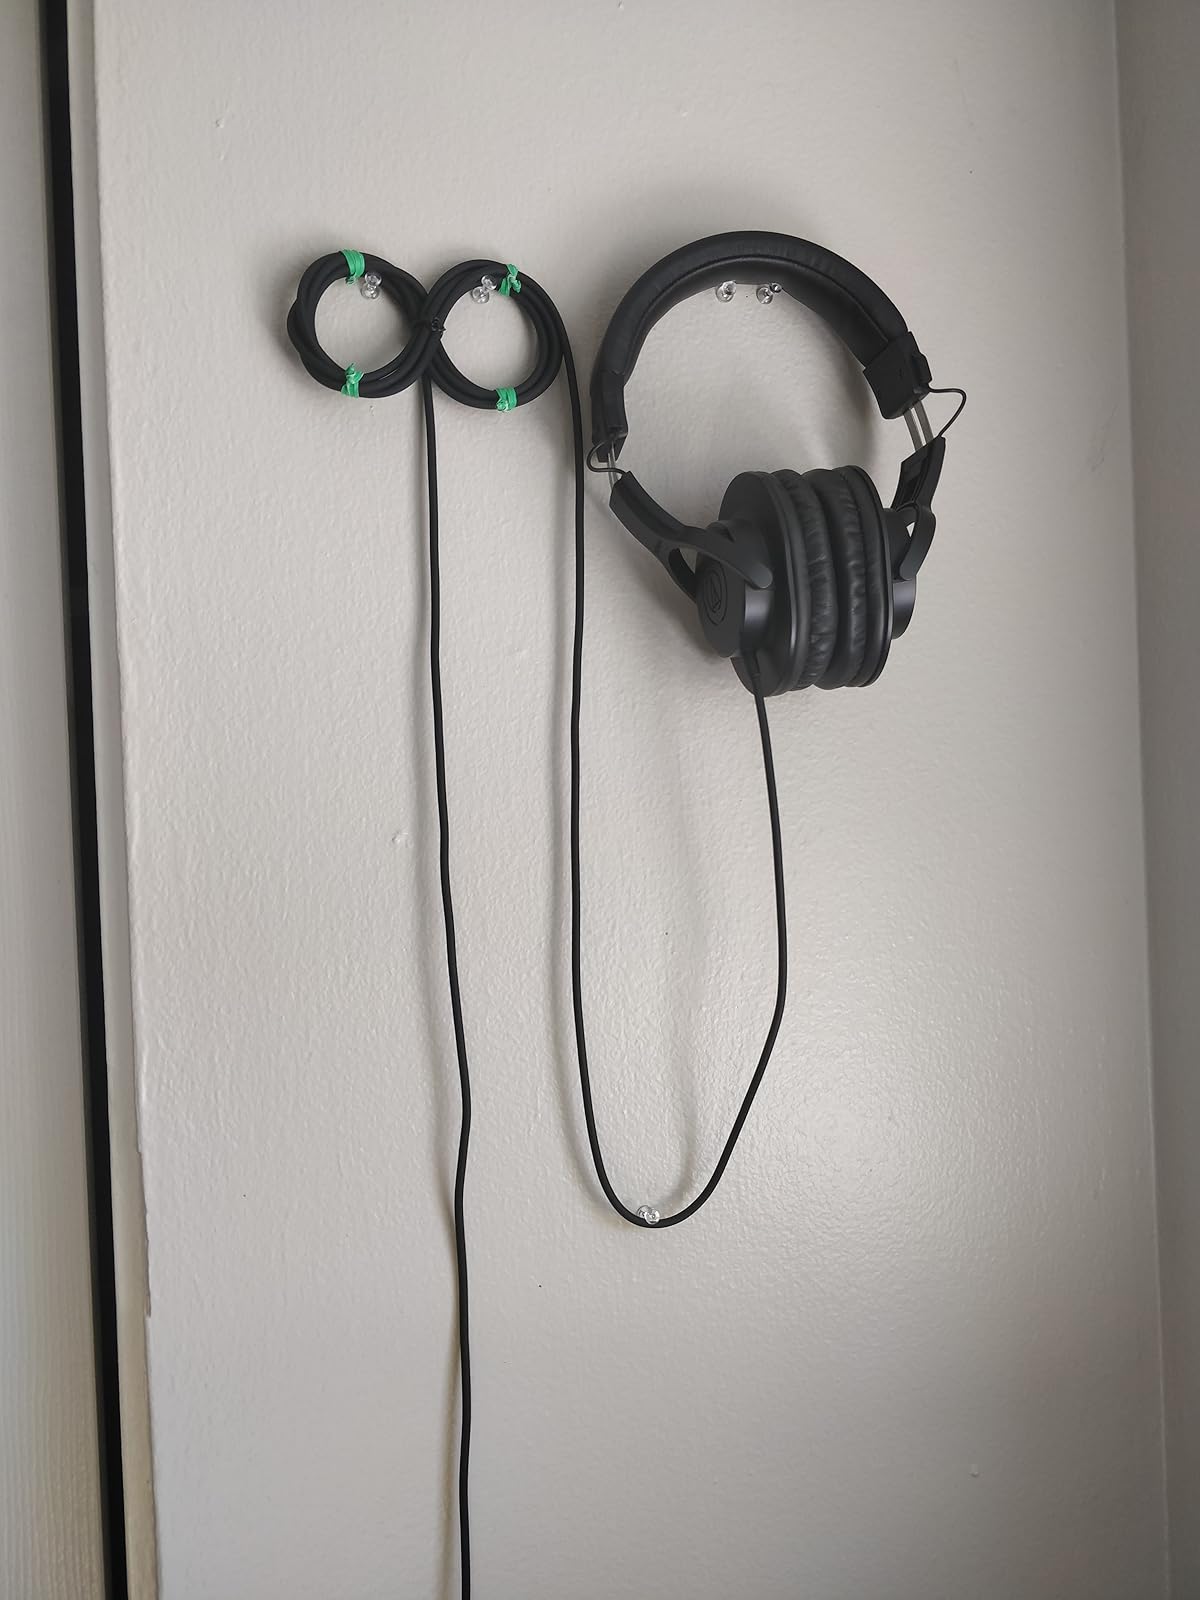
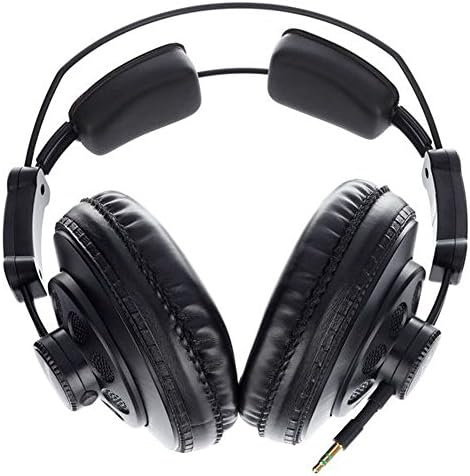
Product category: headphones
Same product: no